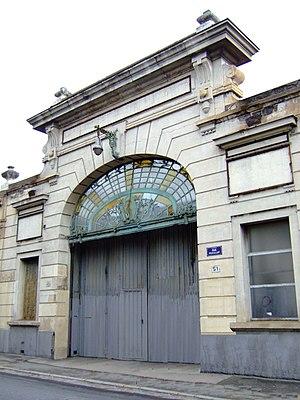
Montchat — /mɔ̃ʃa/ — est un quartier du 3ᵉ arrondissement de la commune française de Lyon. Il en forme la partie orientale. Il se termine à l'est par une butte limitrophe de Bron et jouxte, dans sa partie nord, Villeurbanne.
Rochet-Schneider est un constructeur automobile lyonnais, qui officie dans la première moitié du XXᵉ siècle, puis fusionne avec la firme Berliet. Les usines se situent à Lyon dans le 3ᵉ arrondissement, rues Paul-Bert et Feuillat.